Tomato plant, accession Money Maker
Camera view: tilt-top (135 deg); turntable rotation: 210 degrees
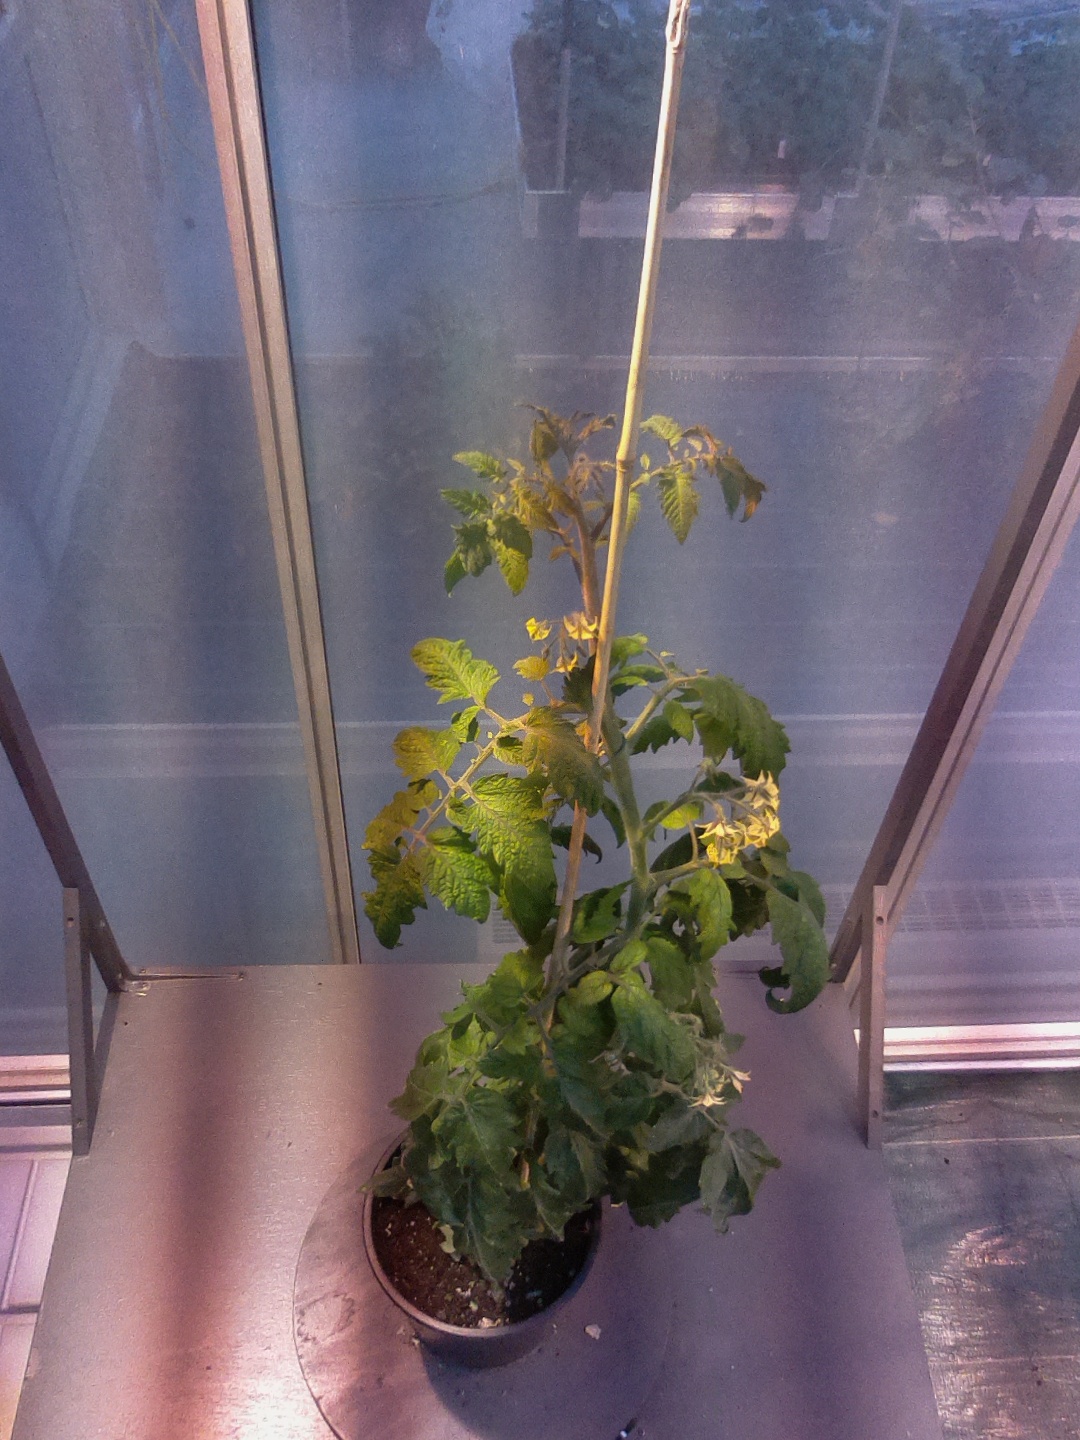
BBCH growth stage 67: Full flowering, 70%-80% of flowers open, more petals falling